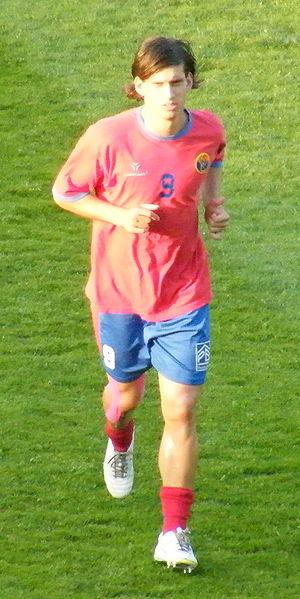
Zsolt Laczkó est un footballeur hongrois, né le 18 décembre 1986 à Szeged en Hongrie. Il occupe le poste d'ailier.